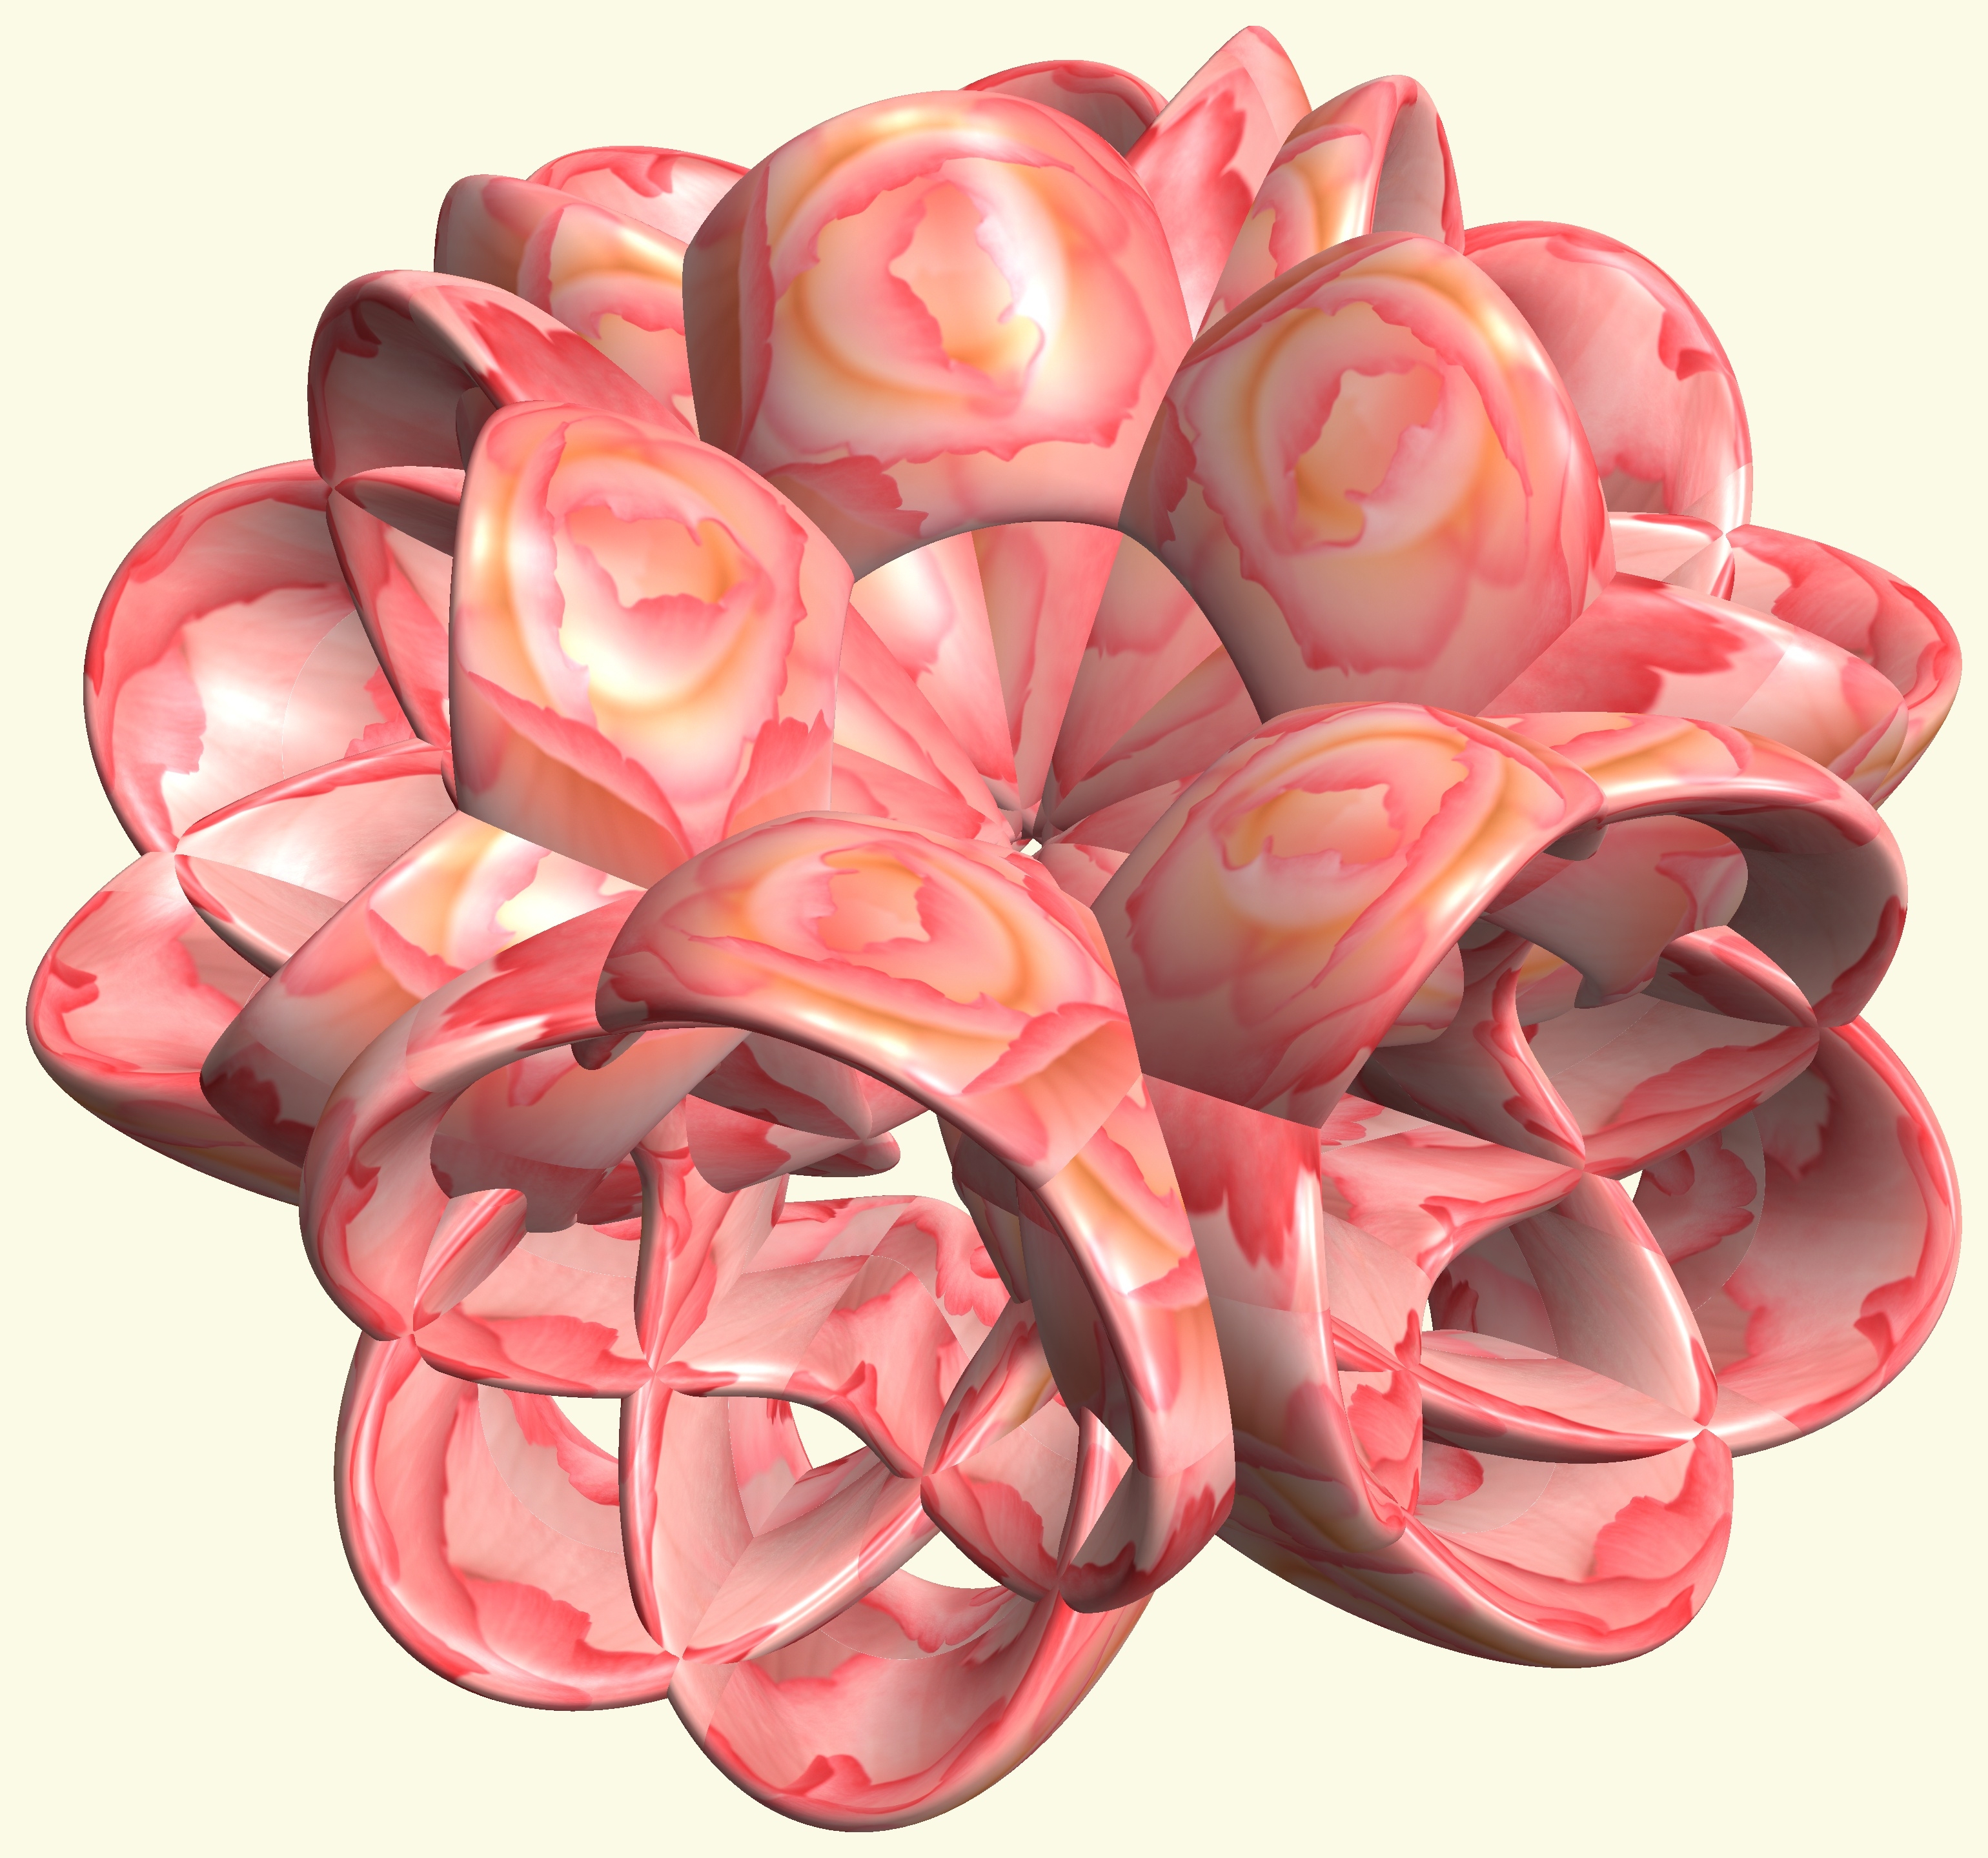
structure, plant, texture, flower, petal, heart, pattern, pink, figure, design, symmetry, 3d, graphic, knot, mathematica, cg, parametricplot3d, code, program, algorithm, abstruct, mapping, valentine's day, flowering plant, flower bouquet, cut flowers, land plant